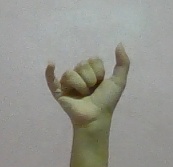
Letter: ya